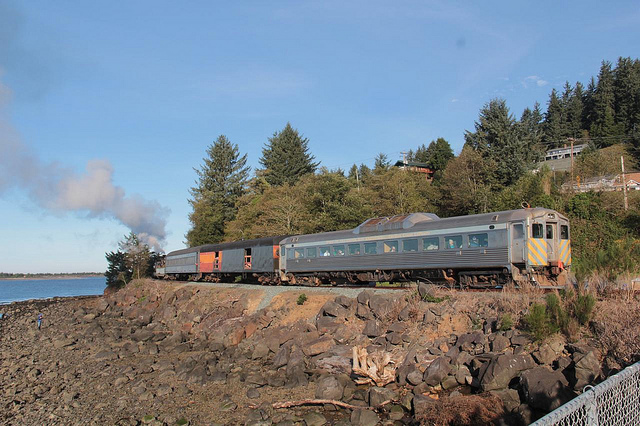
user: Given an image and a question. Answer the question in a short answer. Question: The trees in the background indicate this is what kind of terrain? Short Answer:
assistant: mountain